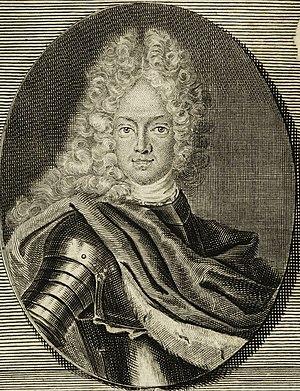
Léopold de Schleswig-Holstein-Sondebourg-Wissenbourg né le 12 janvier 1674 mort le 4 mars 1744 est le dernier duc de Schleswig-Holstein-Sonderbourg-Wiesenbourg de 1724 à 1744 issu de maison des ducs de Schleswig-Holstein-Sonderbourg-Glücksbourg.